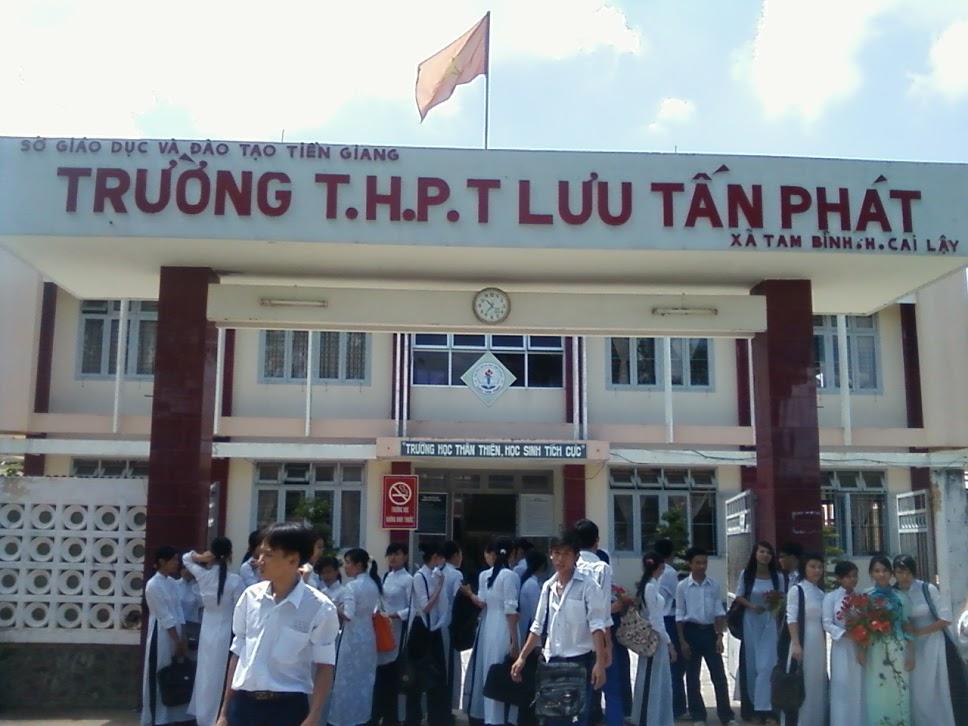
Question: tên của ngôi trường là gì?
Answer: trường lưu tấn phát